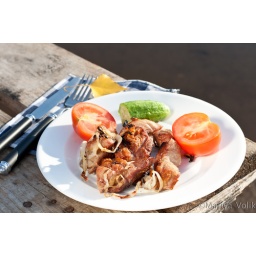
Grilled meat pieces with vegetables over old wooden table